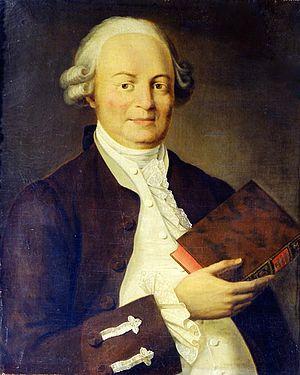
Vassili Kirillovitch Trediakovski, né à Astrakhan le 22 février 1703, mort le 6 août 1769 à Saint-Pétersbourg, est un écrivain et traducteur russe. Trediakovski est le premier érudit russe polyglotte, qui parle, lit et compose en langue étrangère.